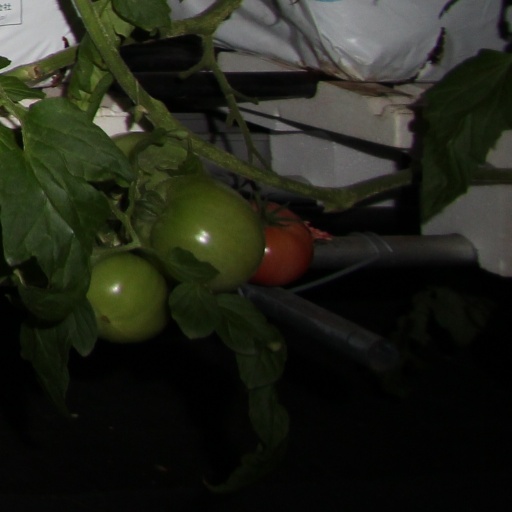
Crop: tomato